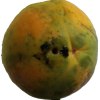
Label: papaya